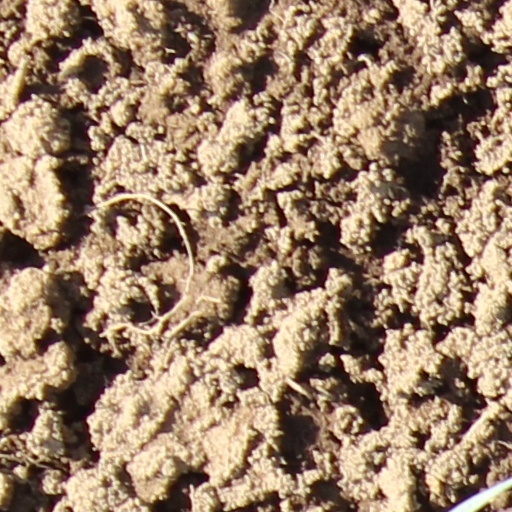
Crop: wheat